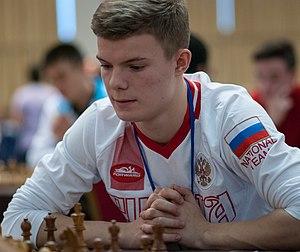
Kiril Alekseïevitch Alekseïenko est un joueur d'échecs russe né le 27 juin 1997 à Saint-Pétersbourg. Grand maître international depuis 2015, il a remporté le mémorial Tchigorine à trois reprises.